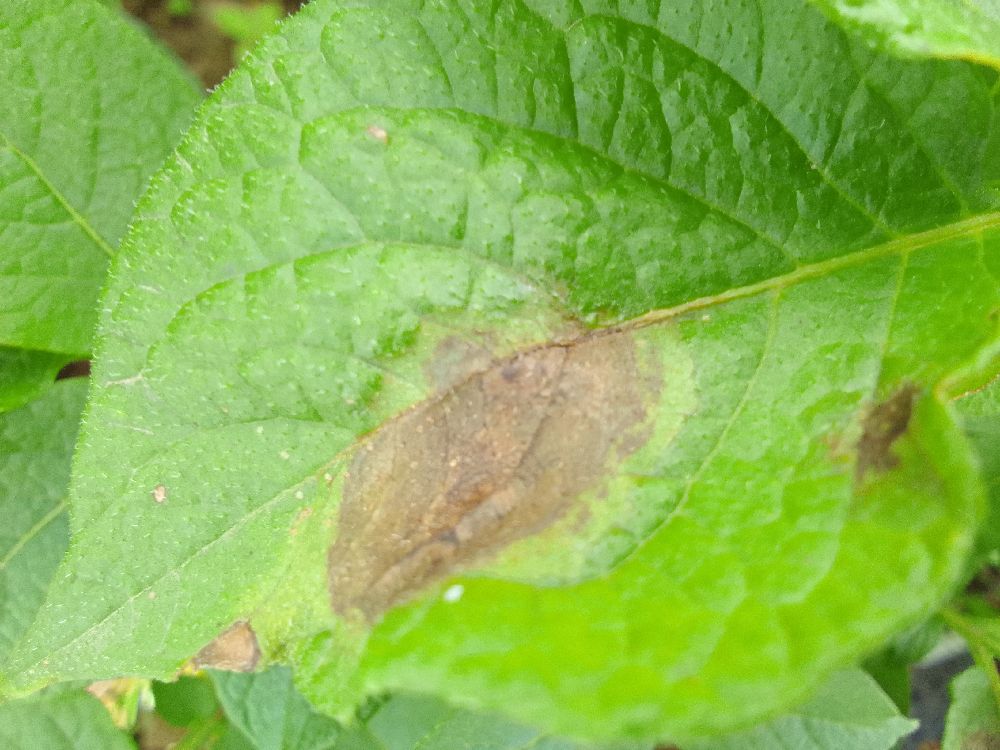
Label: Late blight